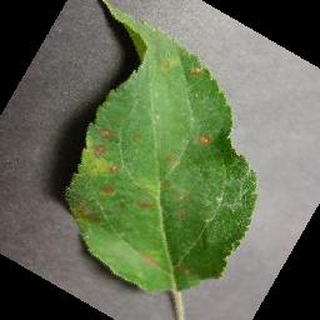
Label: apple_cedar_apple_rust